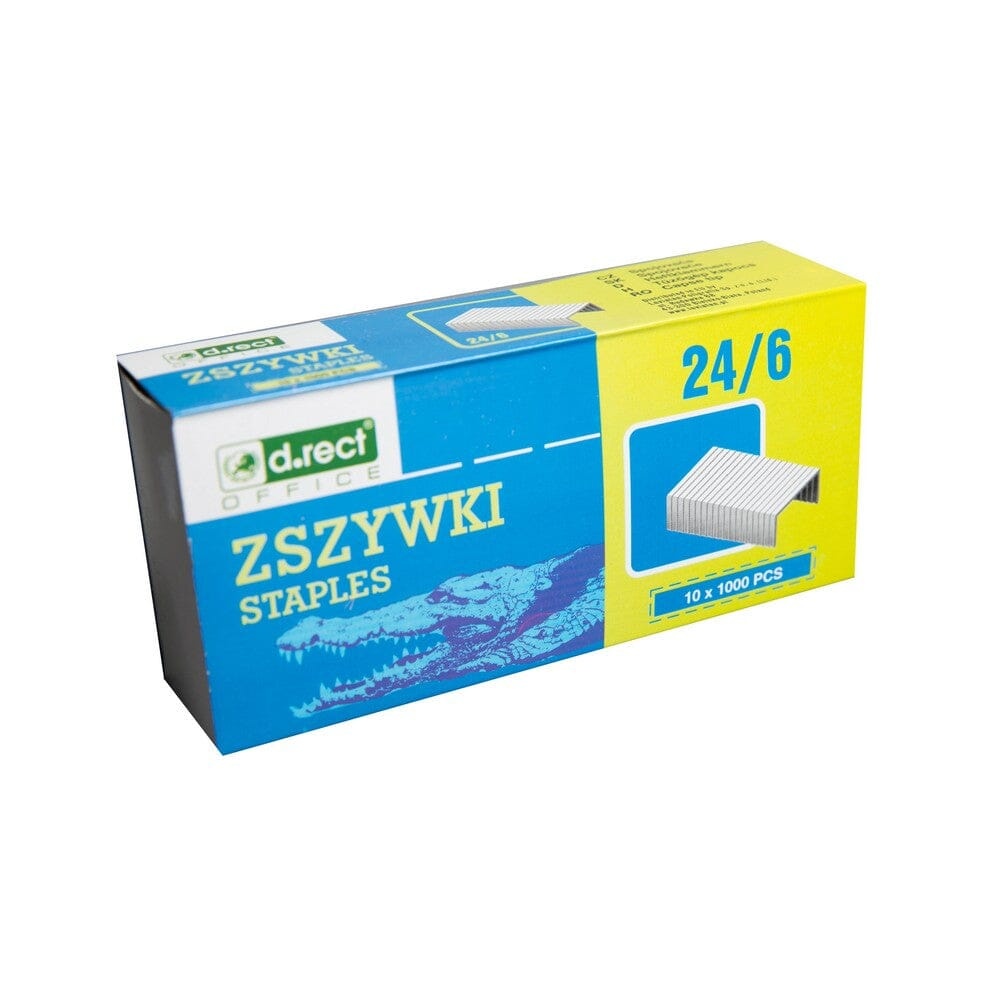
Hæfteklammer 24/6, 1000 klammer
Standard hæfteklammer i størrelse 24/6, som passer til de fleste kontorhæftemaskiner. Den mest almindelige type hæfteklammer, velegnet til daglig brug på kontoret. Størrelse: 24/6 Standard hæfteklammer Passer til de fleste kontorhæftemaskiner Indhold: 1000 stk. pr. pakke
Brand: INKpartner ApS
Category: Office Supplies > General Office Supplies > Staples